Walland Marsh

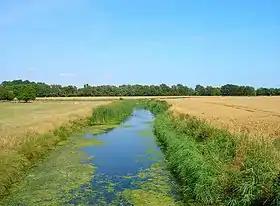
White Kemp Sewer, near Brookland

Walland Marsh is a part of Romney Marsh, mostly in Kent with part in East Sussex. The name means "wall-land": its north-eastern border, separating it from the rest of Romney Marsh, is the Rhee Wall.